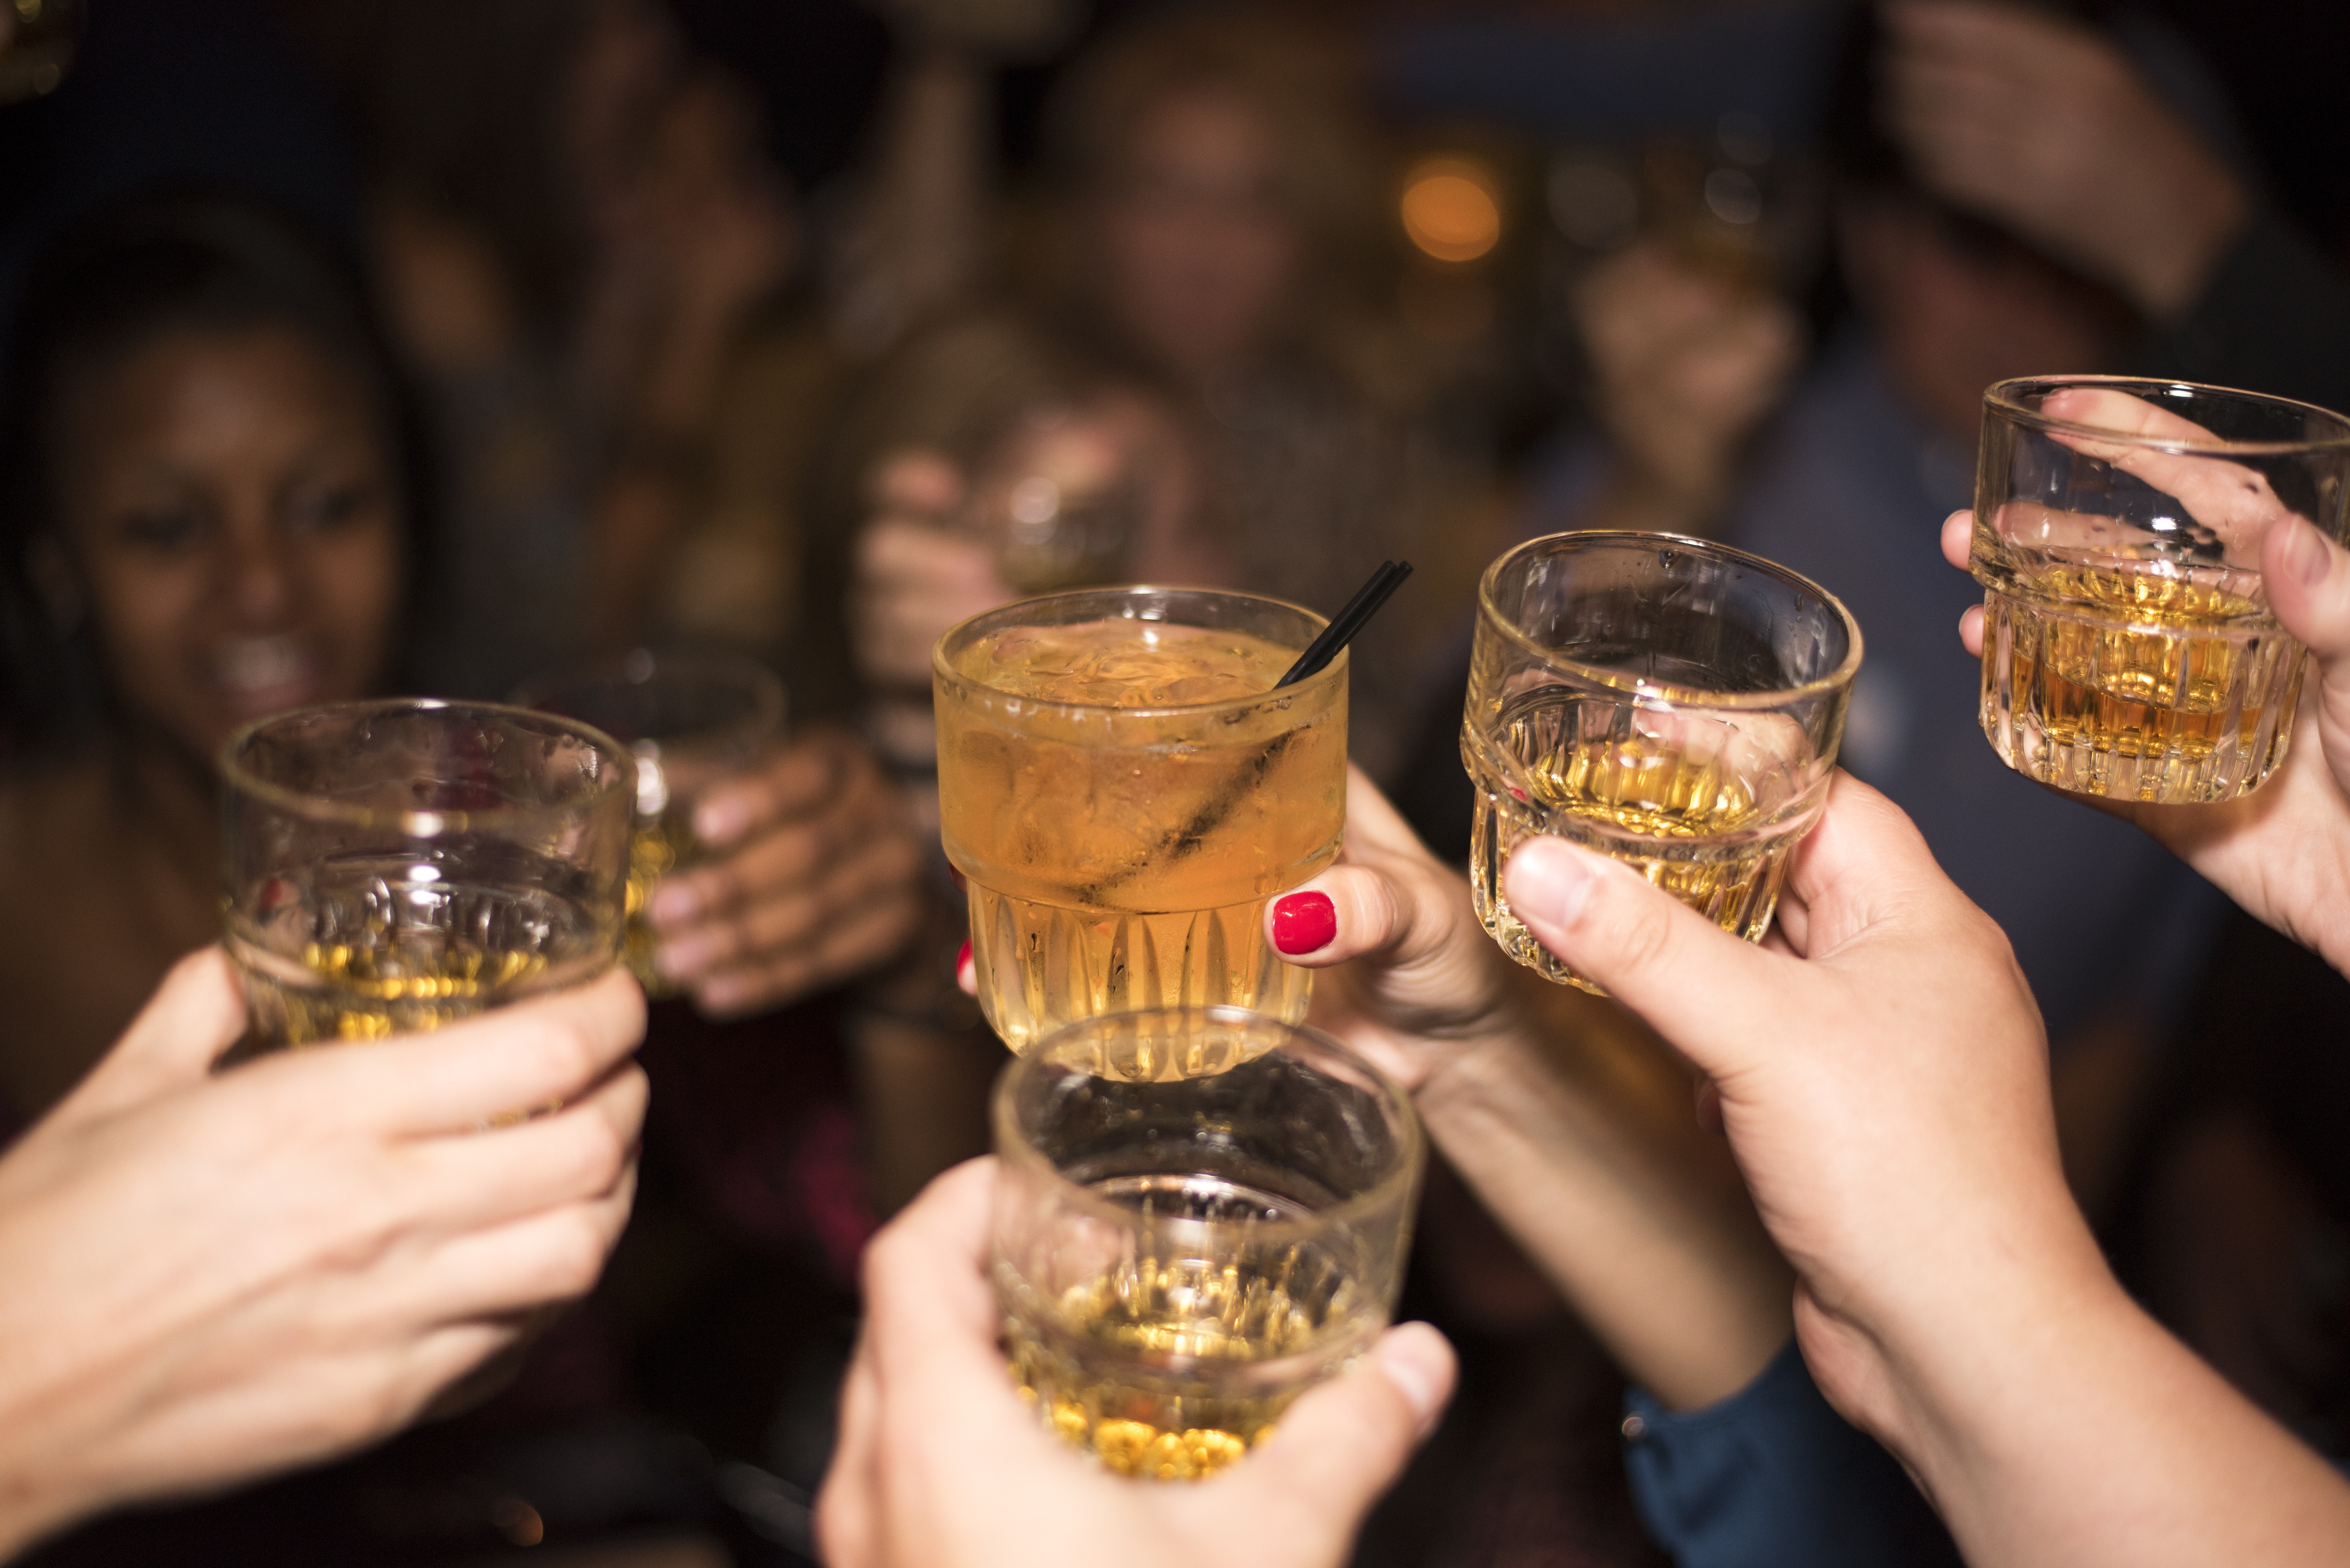
blur, people, wine, night, air, bar, cup, meal, drink, club, holding, beer, alcohol, thirsty, celebrate, whiskey, cheers, raise, fun, friends, happy, hands, glasses, drinking, dinner, party, reception, anniversary, liqueur, salute, alcoholic beverage, sense, distilled beverage, fingernail polish, celebratory